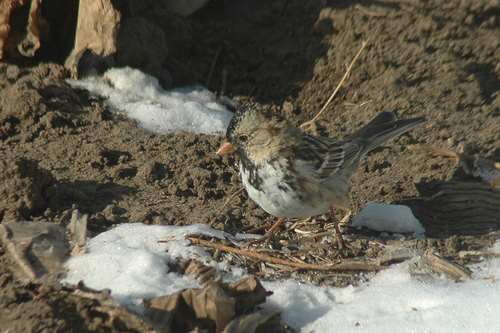
this bird has a white belly with the rest of its body being different shades of brown.
a brown sparrow has off-white colored breast and belly streaked with brown, and has brown tail and wings with white wingbars.
this bird is brown and white in color with a light brown beak and brown eye rings.
this is a small grey bird with brown on its back side speckled with white on the feathers.
a bird with a dirty grey belly and a brown head down to striped brown, white, and black wings, rump, and tail.
this bird is brown with a darker brown texture in its feathers and an orange pointy beak.
the bird is small with shades of brown and a small orange beak.
this bird has wings that are brown and has a white belly
this bird is white and brown in color, with a small stubby beak.
this bird is white and brown in color, and has a light brown beak.
Species: Harris Sparrow